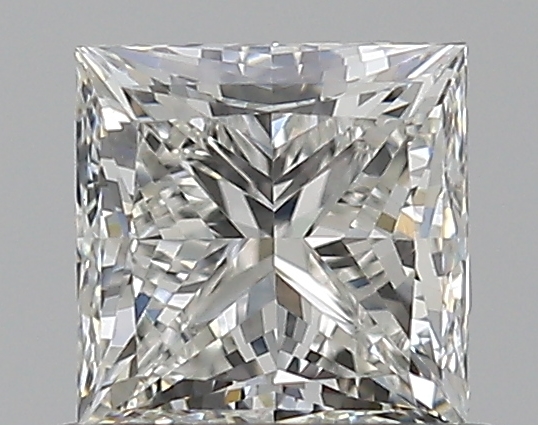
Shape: princess
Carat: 0.7
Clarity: VS2
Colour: H
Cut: EX
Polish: VG
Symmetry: GD
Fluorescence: N
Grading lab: GIA
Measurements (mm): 4.71 x 4.69 x 3.46